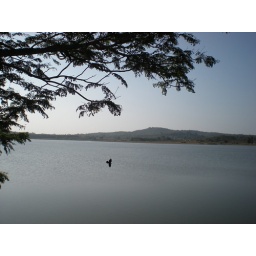
One more view near gudnapur temple. small bird is flying n giving pose for me.